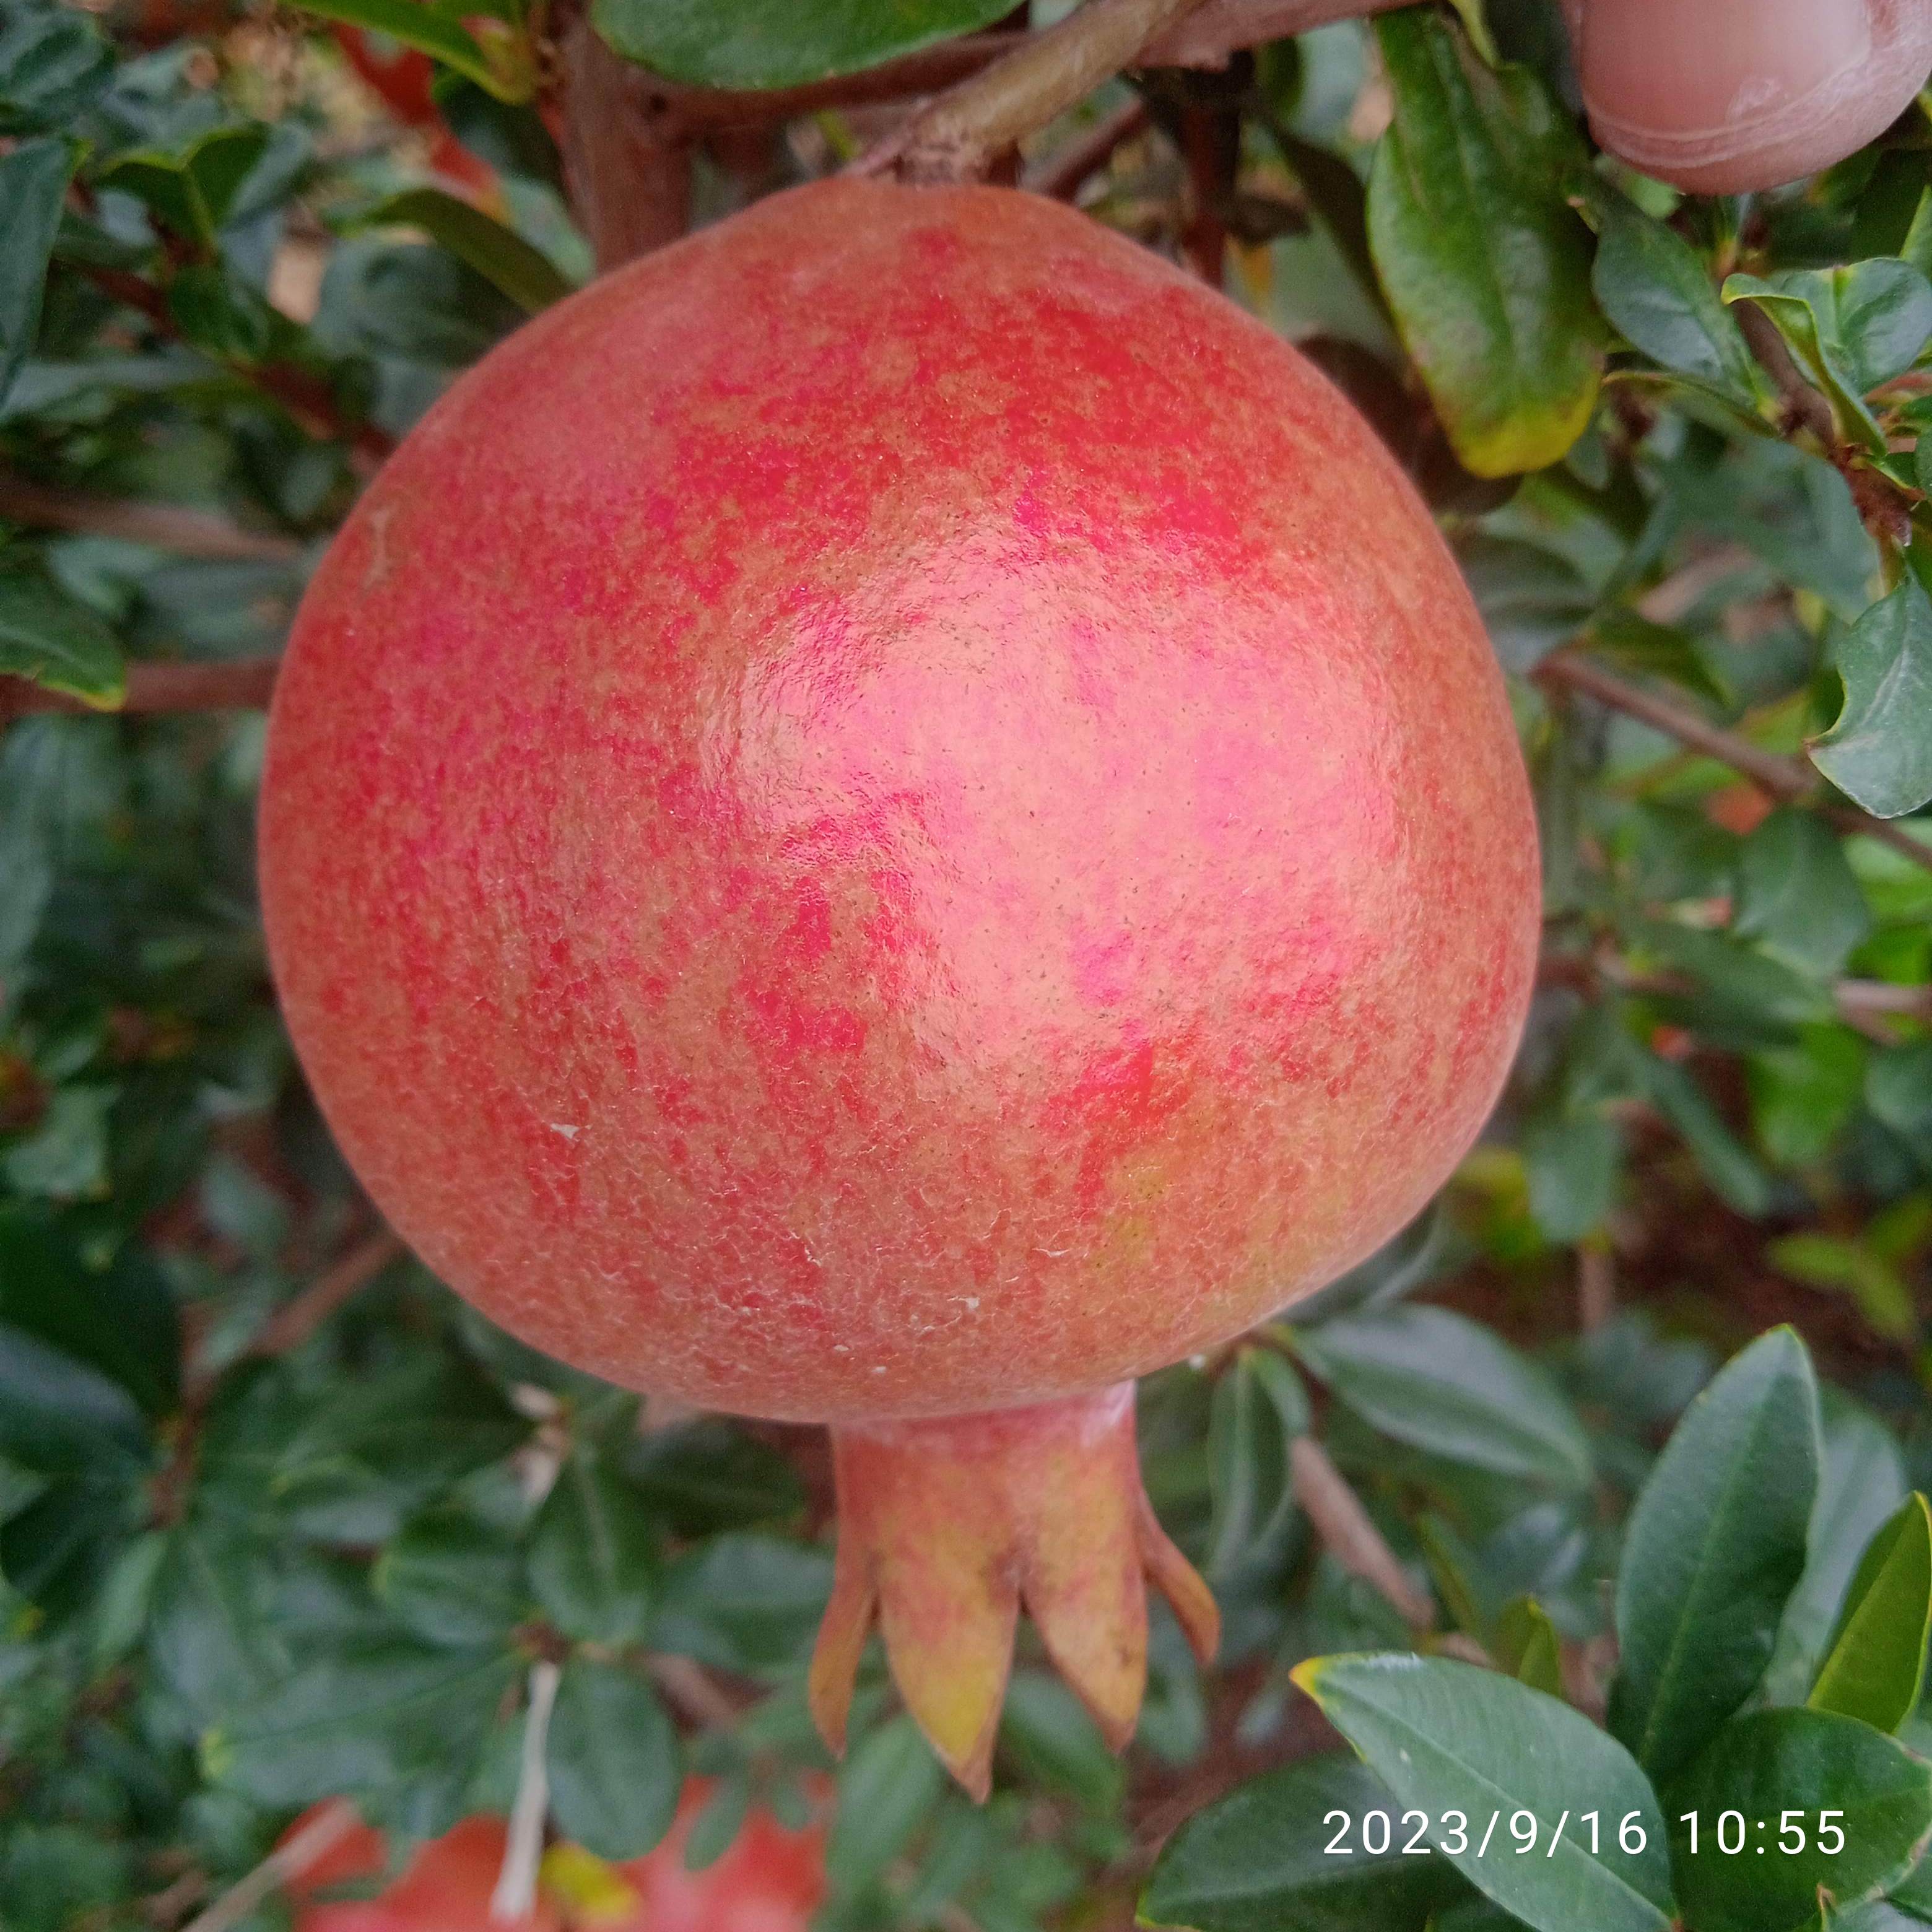
Label: Healthy